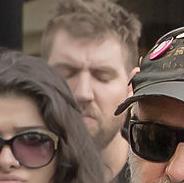
Age: 72